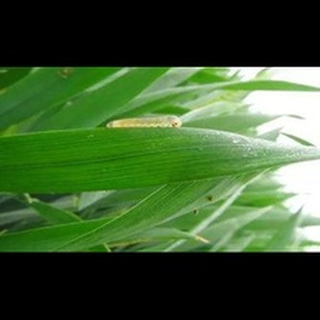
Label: wheat_stem_fly